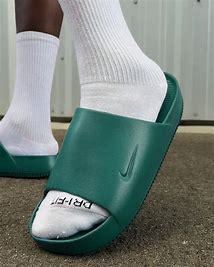
Brand: Nike
Model: Calm